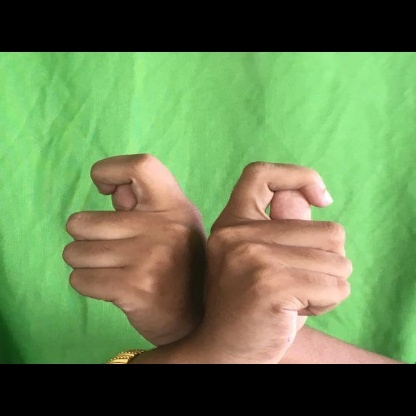
Mudra: Berunda